Easter

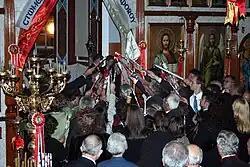
The congregation lighting their candles from the new flame, just as the priest has retrieved it from the altar. The picture is flash-illuminated; all electric lighting is off, and only the oil lamps in front of the Iconostasis remain lit. (St. George Greek Orthodox Church, Adelaide).

Eastern Orthodox, Eastern Catholics and Byzantine Rite Lutherans have a similar emphasis on Easter in their calendars, and many of their liturgical customs are very similar.